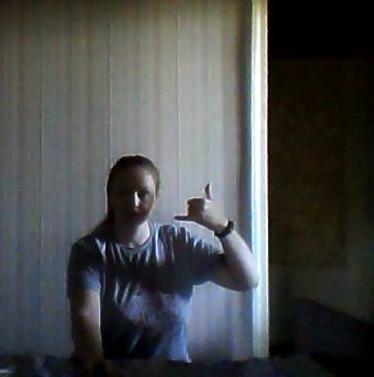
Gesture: call